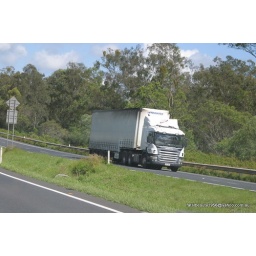
scania truck in the highway